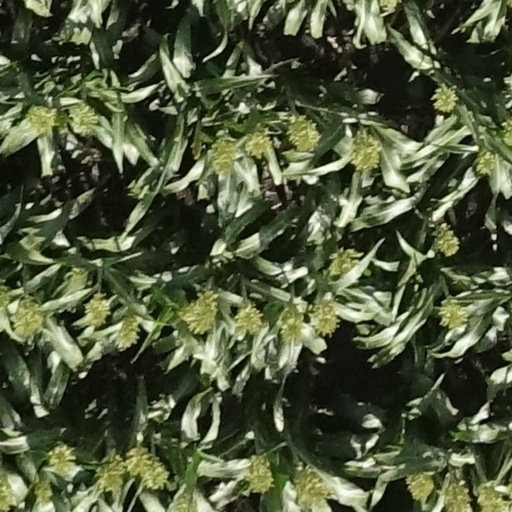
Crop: sorghum